Feerwerd

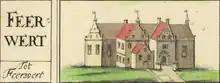
The former Aldringaborg (also "Grote borg", "Aldringaheerd", or "Oude Bosch") on the map of Willem and Frederik Coenders van Helpen (1678). It was demolished in 1735.

In 1449, the "Abyngeheert" (called "Abyngehuus" in 1455) is mentioned in a deed of exchange with a ('stone house'), the location of which is not mentioned. In this year the property was transferred to the . Because of this, this house has never become a borg (a Groninger type of castle). This was the case for two other noble houses: the , or ('big castle') to the northwest of the village, and the or ('small castle') to the south of the village. In the 17th century, the owners of these borgs clashed several times before the Aldringaborg came into the hands of the same family through sale. Both borgs were sold for demolition in the 18th century. Only the foundations of the Aldringaborg can still be seen.